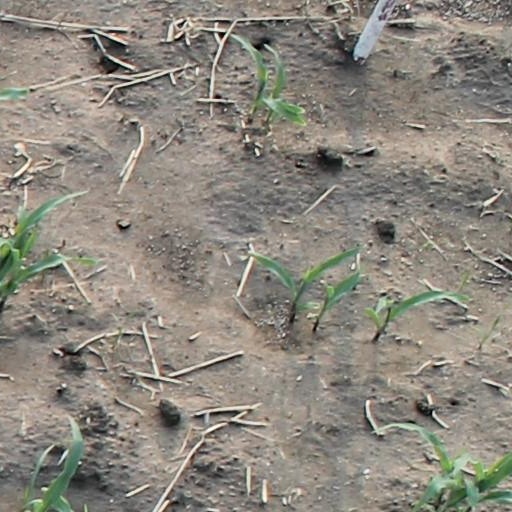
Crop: maize; corn